Três Pontas

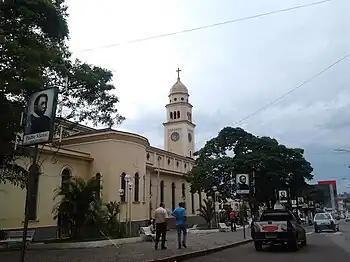
Church Nossa Senhora d'Ajuda.

The Sports Municipal Secretary arranges several events to promote sports in the city. Among these are: karate classes, football and volleyball for children and teenagers.